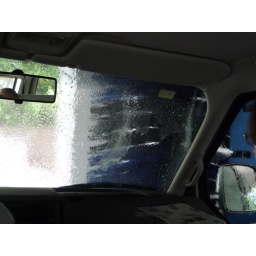
A shot of the van getting a bath in Pitlochy, Scotland